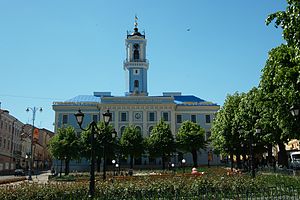
Tjernivtsi
Tjernivtsi er en by i det vestlige Ukraine ved floden Prut. Byen er administrativt center i Tjernivtsi oblast, i det historiske område Nordbukovina. Tjernivtsi har cirka 200.000 indbyggere, og en mængde eksempler på klassisk arkitektur fra perioden under Habsburgerne.